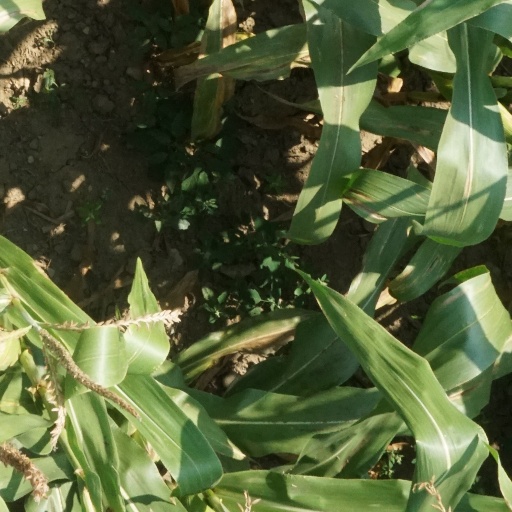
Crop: maize; corn